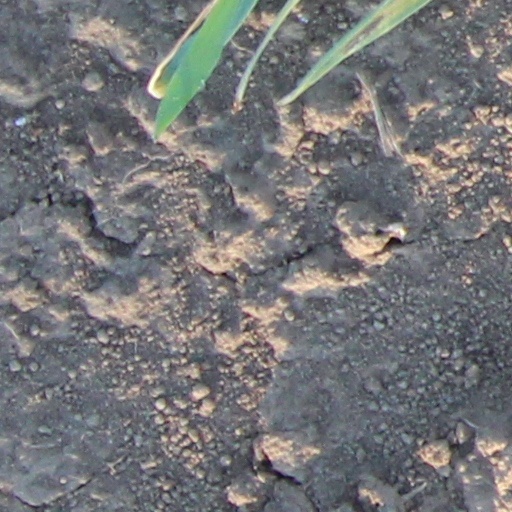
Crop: wheat